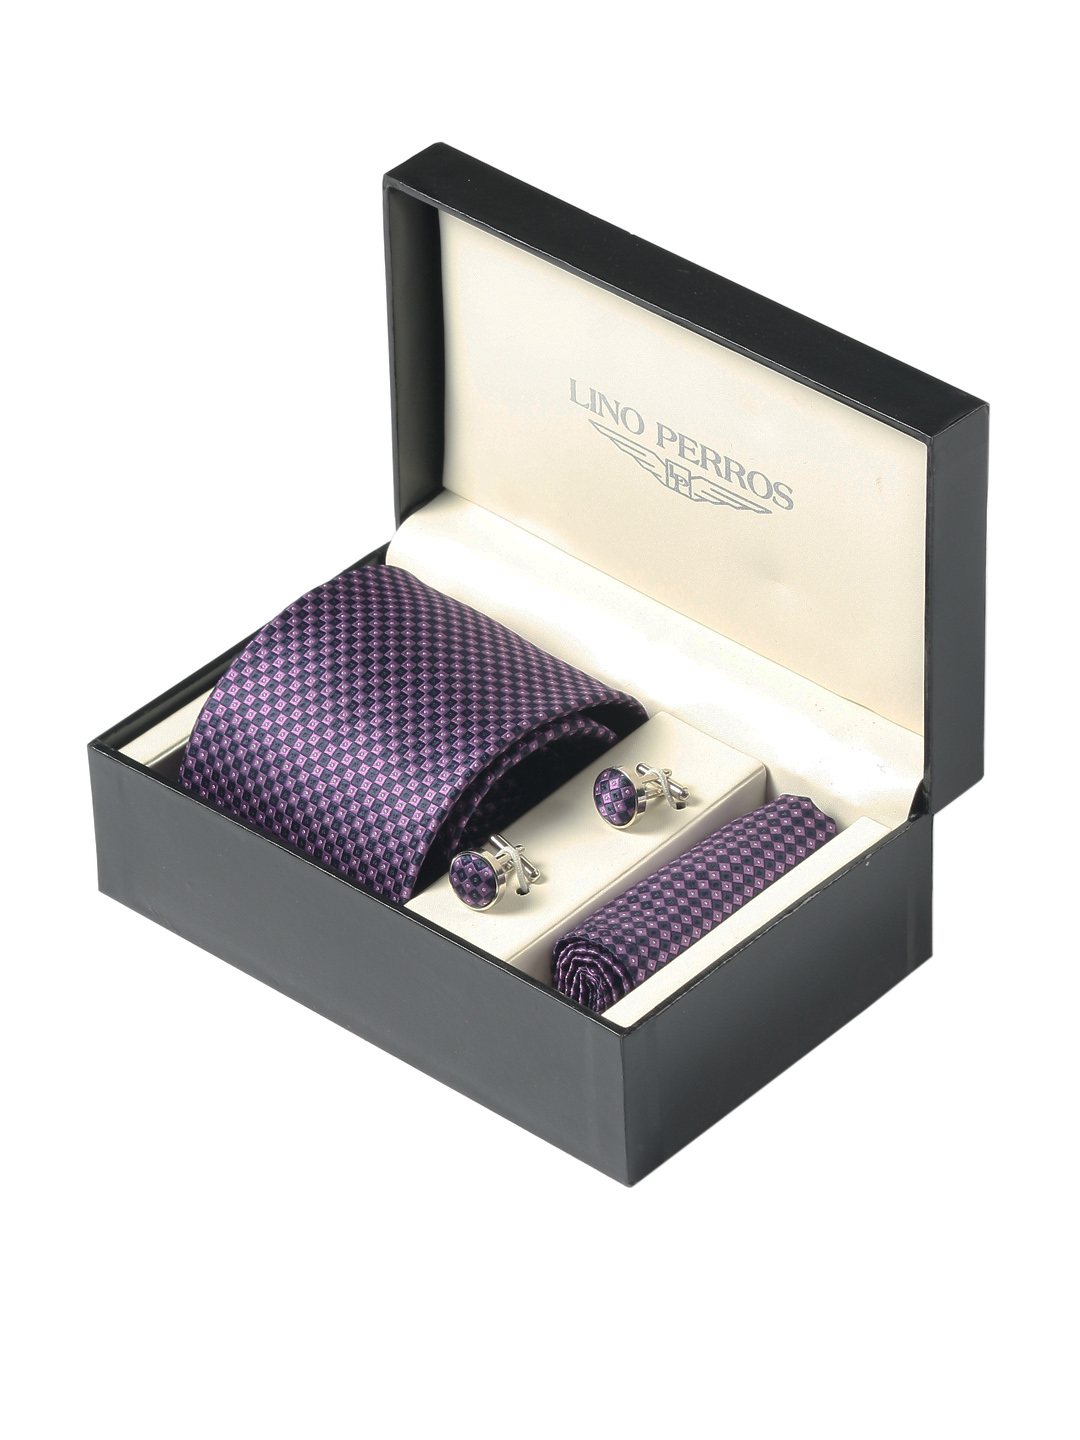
Lino Perros Men Formal Purple Accessory Gift Set
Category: Accessories / Accessories / Accessory Gift Set
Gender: Men
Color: Purple
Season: Winter 2015
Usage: Formal